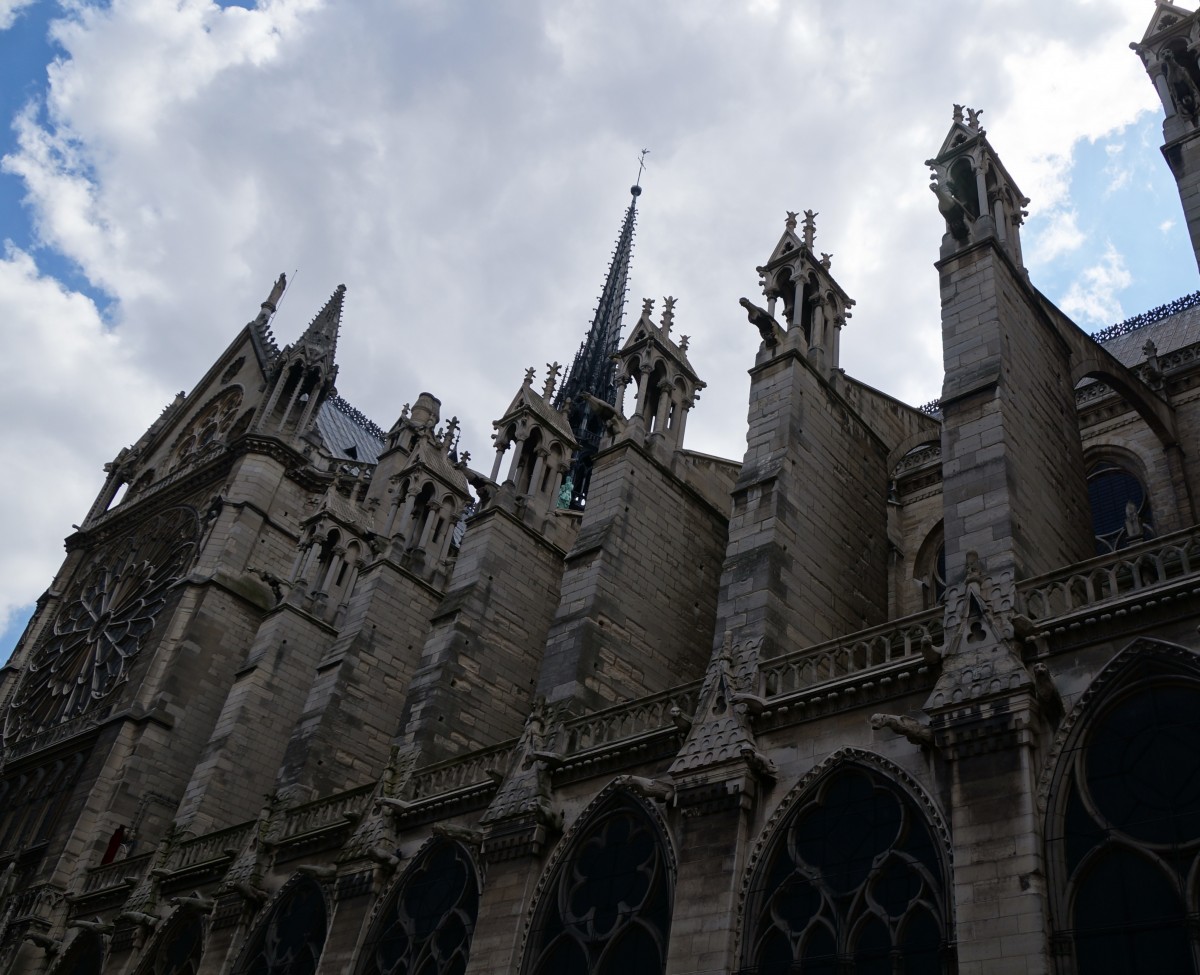
Tags: landmark, facade, cathedral, place of worship, spire, monastery, middle ages, gothic architecture